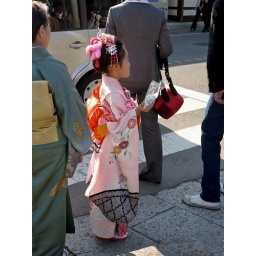
A day in Kamakura. Little girl in traditional clothes